Hells Bells (cave formations)

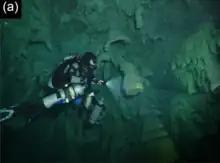
A diver investigating the Hells Bells

Their existence has been known to the local cave-diving community for a long time, and there is a visitor centre at El Zapote where a specimen taken from the cave floor is exhibited. The Hells Bells were researched by Wolfgang Stinnesbeck from the University of Heidelberg who was investigating caves for traces of human civilization and who authored the first academic work on them.